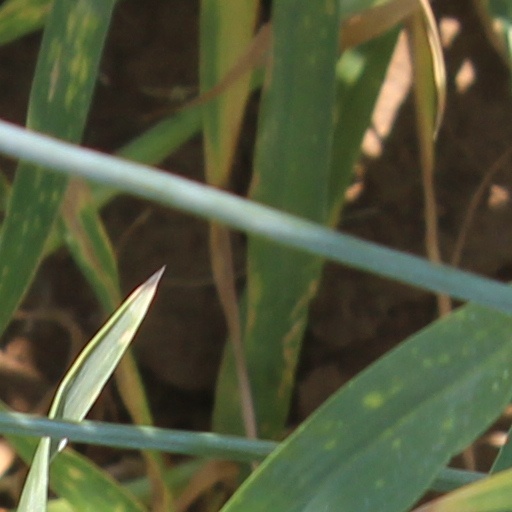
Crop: wheat